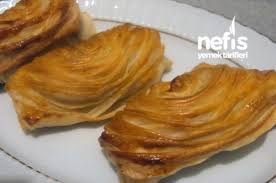
Yemek: borek